Catherine Stewart

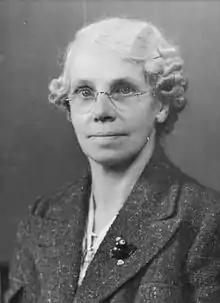

Catherine Campbell Stewart (née Sword, 15 August 1881 – 2 April 1957) was a New Zealand politician of the Labour Party.